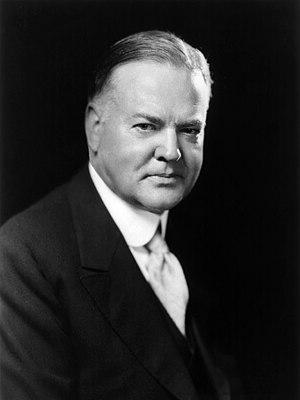
L'élection présidentielle américaine de 1932 se déroule le 8 novembre et voit la défaite du président sortant, le républicain Herbert Hoover, face au démocrate Franklin Delano Roosevelt, gouverneur de l'État de New York. Le vice-président sortant Charles Curtis accompagne pour la seconde fois Hoover sur le ticket républicain alors que le colistier de Roosevelt est John Nance Garner, originaire du Texas et président de la Chambre des représentants des États-Unis, dominée par les démocrates. L'élection de 1932 est la 37ᵉ élection présidentielle américaine.
Herbert Clark Hoover, né le 10 août 1874 à West Branch et mort le 20 octobre 1964 à New York, est un homme d'État américain, 31ᵉ président des États-Unis, en fonction de 1929 à 1933.
L'élection se tint le 6 novembre 1928. Herbert Hoover, originaire de Californie et secrétaire du Commerce de l'administration sortante du président Coolidge fut largement élu. Il profita du boom économique que connaissait alors les États-Unis mais aussi d'une opposition d'une grande part de l'électorat protestant à son concurrent démocrate, Al Smith, gouverneur de New York et premier catholique candidat d'un grand parti à l'élection présidentielle américaine. Smith était aussi perçu comme un candidat anti-prohibition.